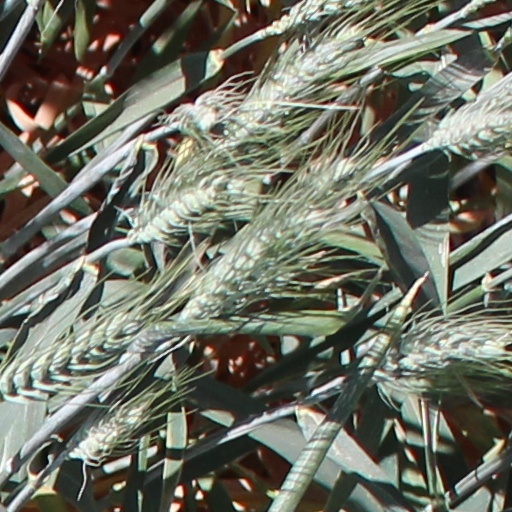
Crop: wheat